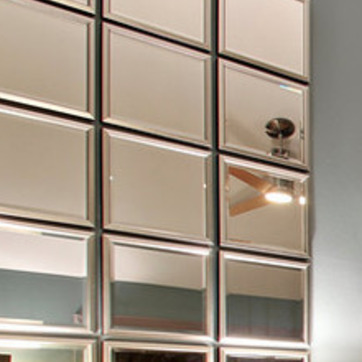
Material: mirror